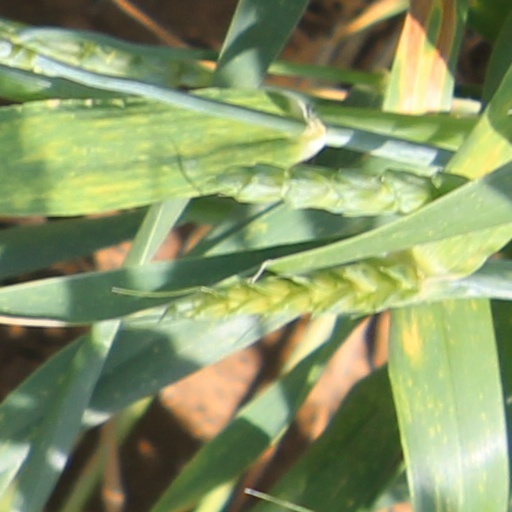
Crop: wheat